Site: brandenburg
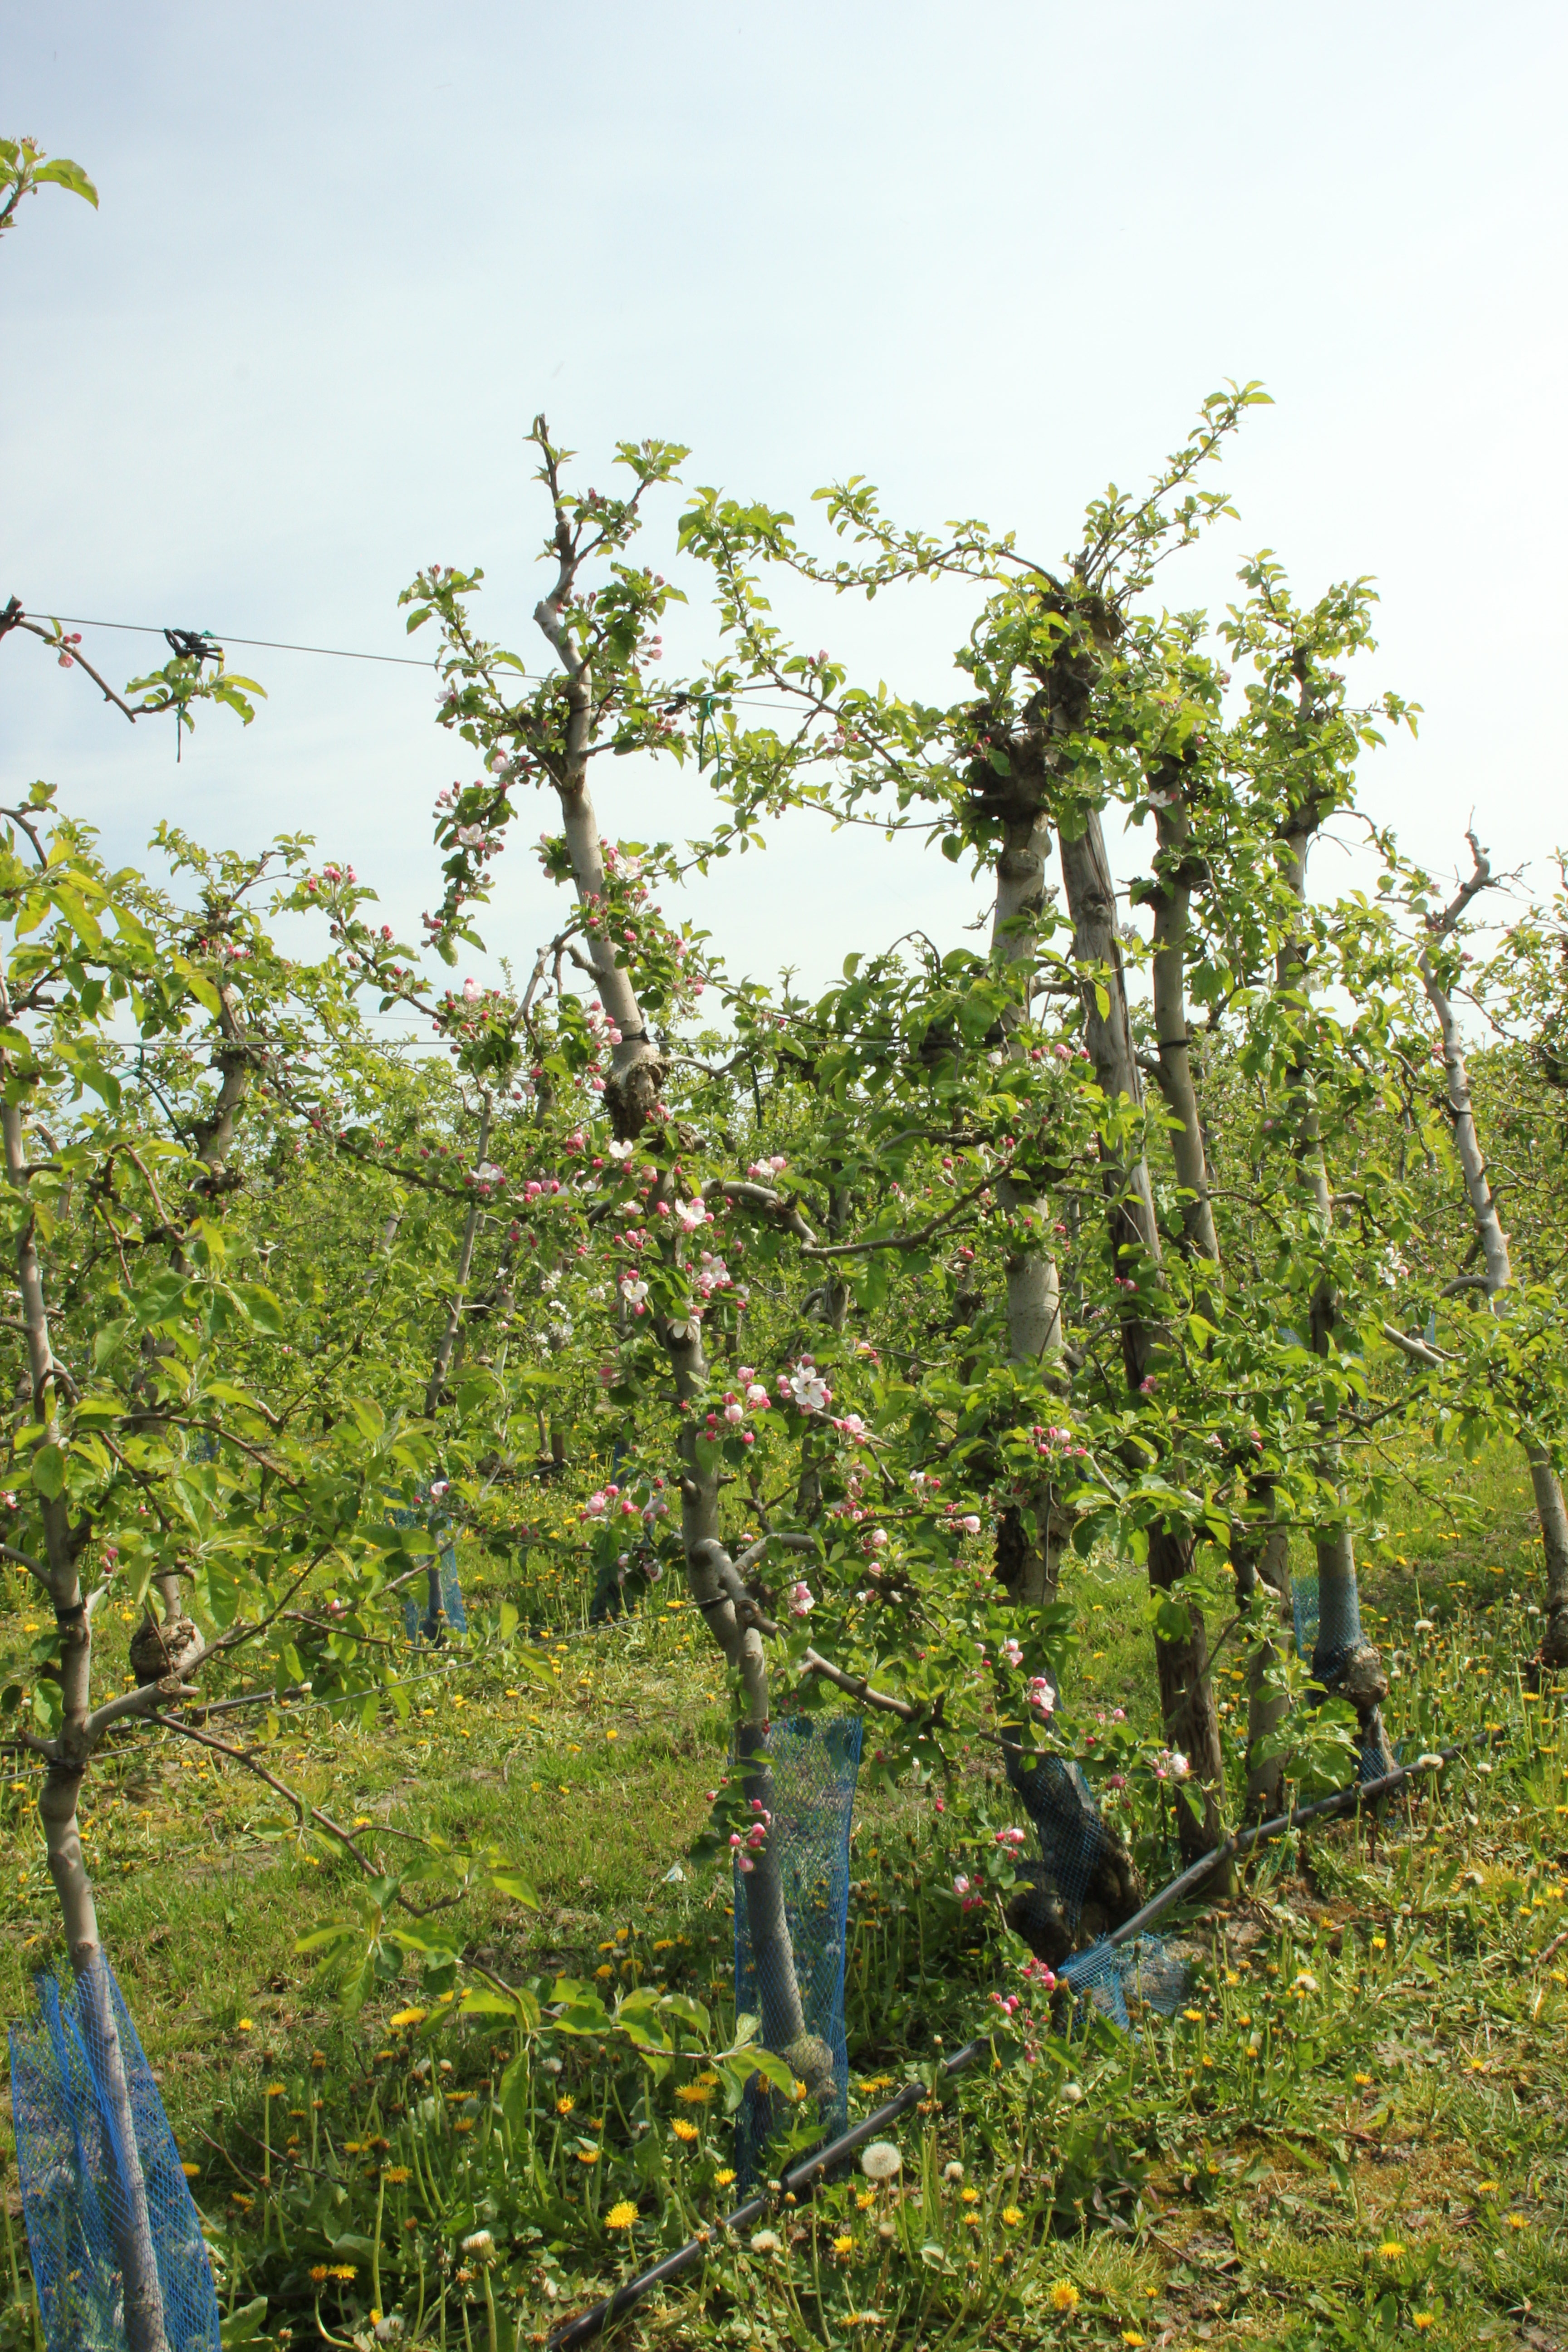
Growth stage (BBCH 60): Flowering